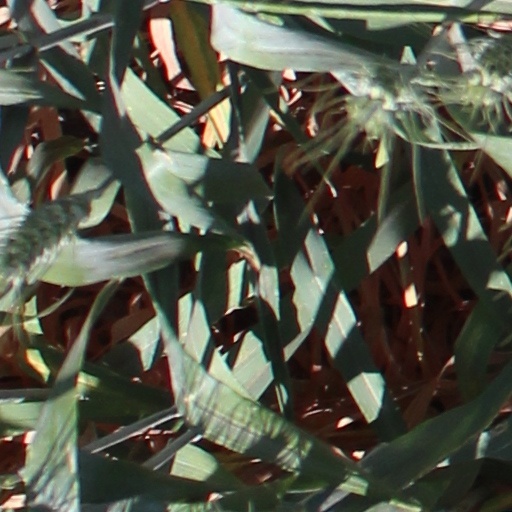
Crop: wheat